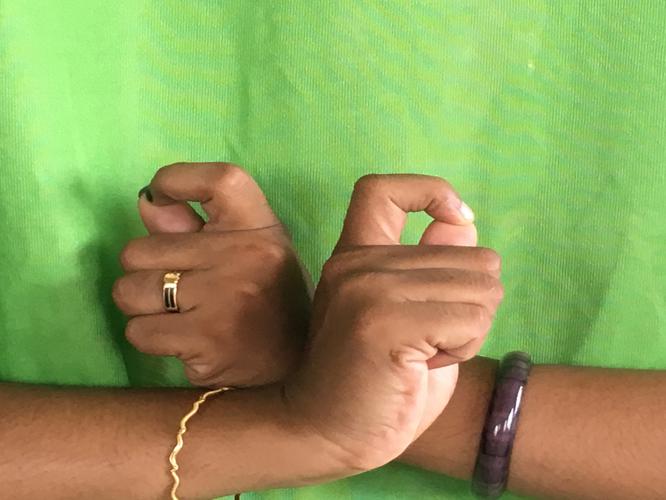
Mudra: Berunda
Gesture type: double_hand